1810s

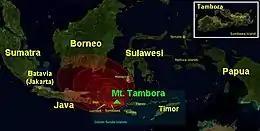
April 5–April 12: Mount Tambora explodes, changing climate.

Lord Byron, regarded as one of the greatest British poets and remains widely read and influential, wrote his most well-known work during this decade. Amongst Byron's works are the brief poems "She Walks in Beauty", "When We Two Parted", and "So, we'll go no more a roving", in addition to the narrative poems "Childe Harold's Pilgrimage" and "Don Juan".